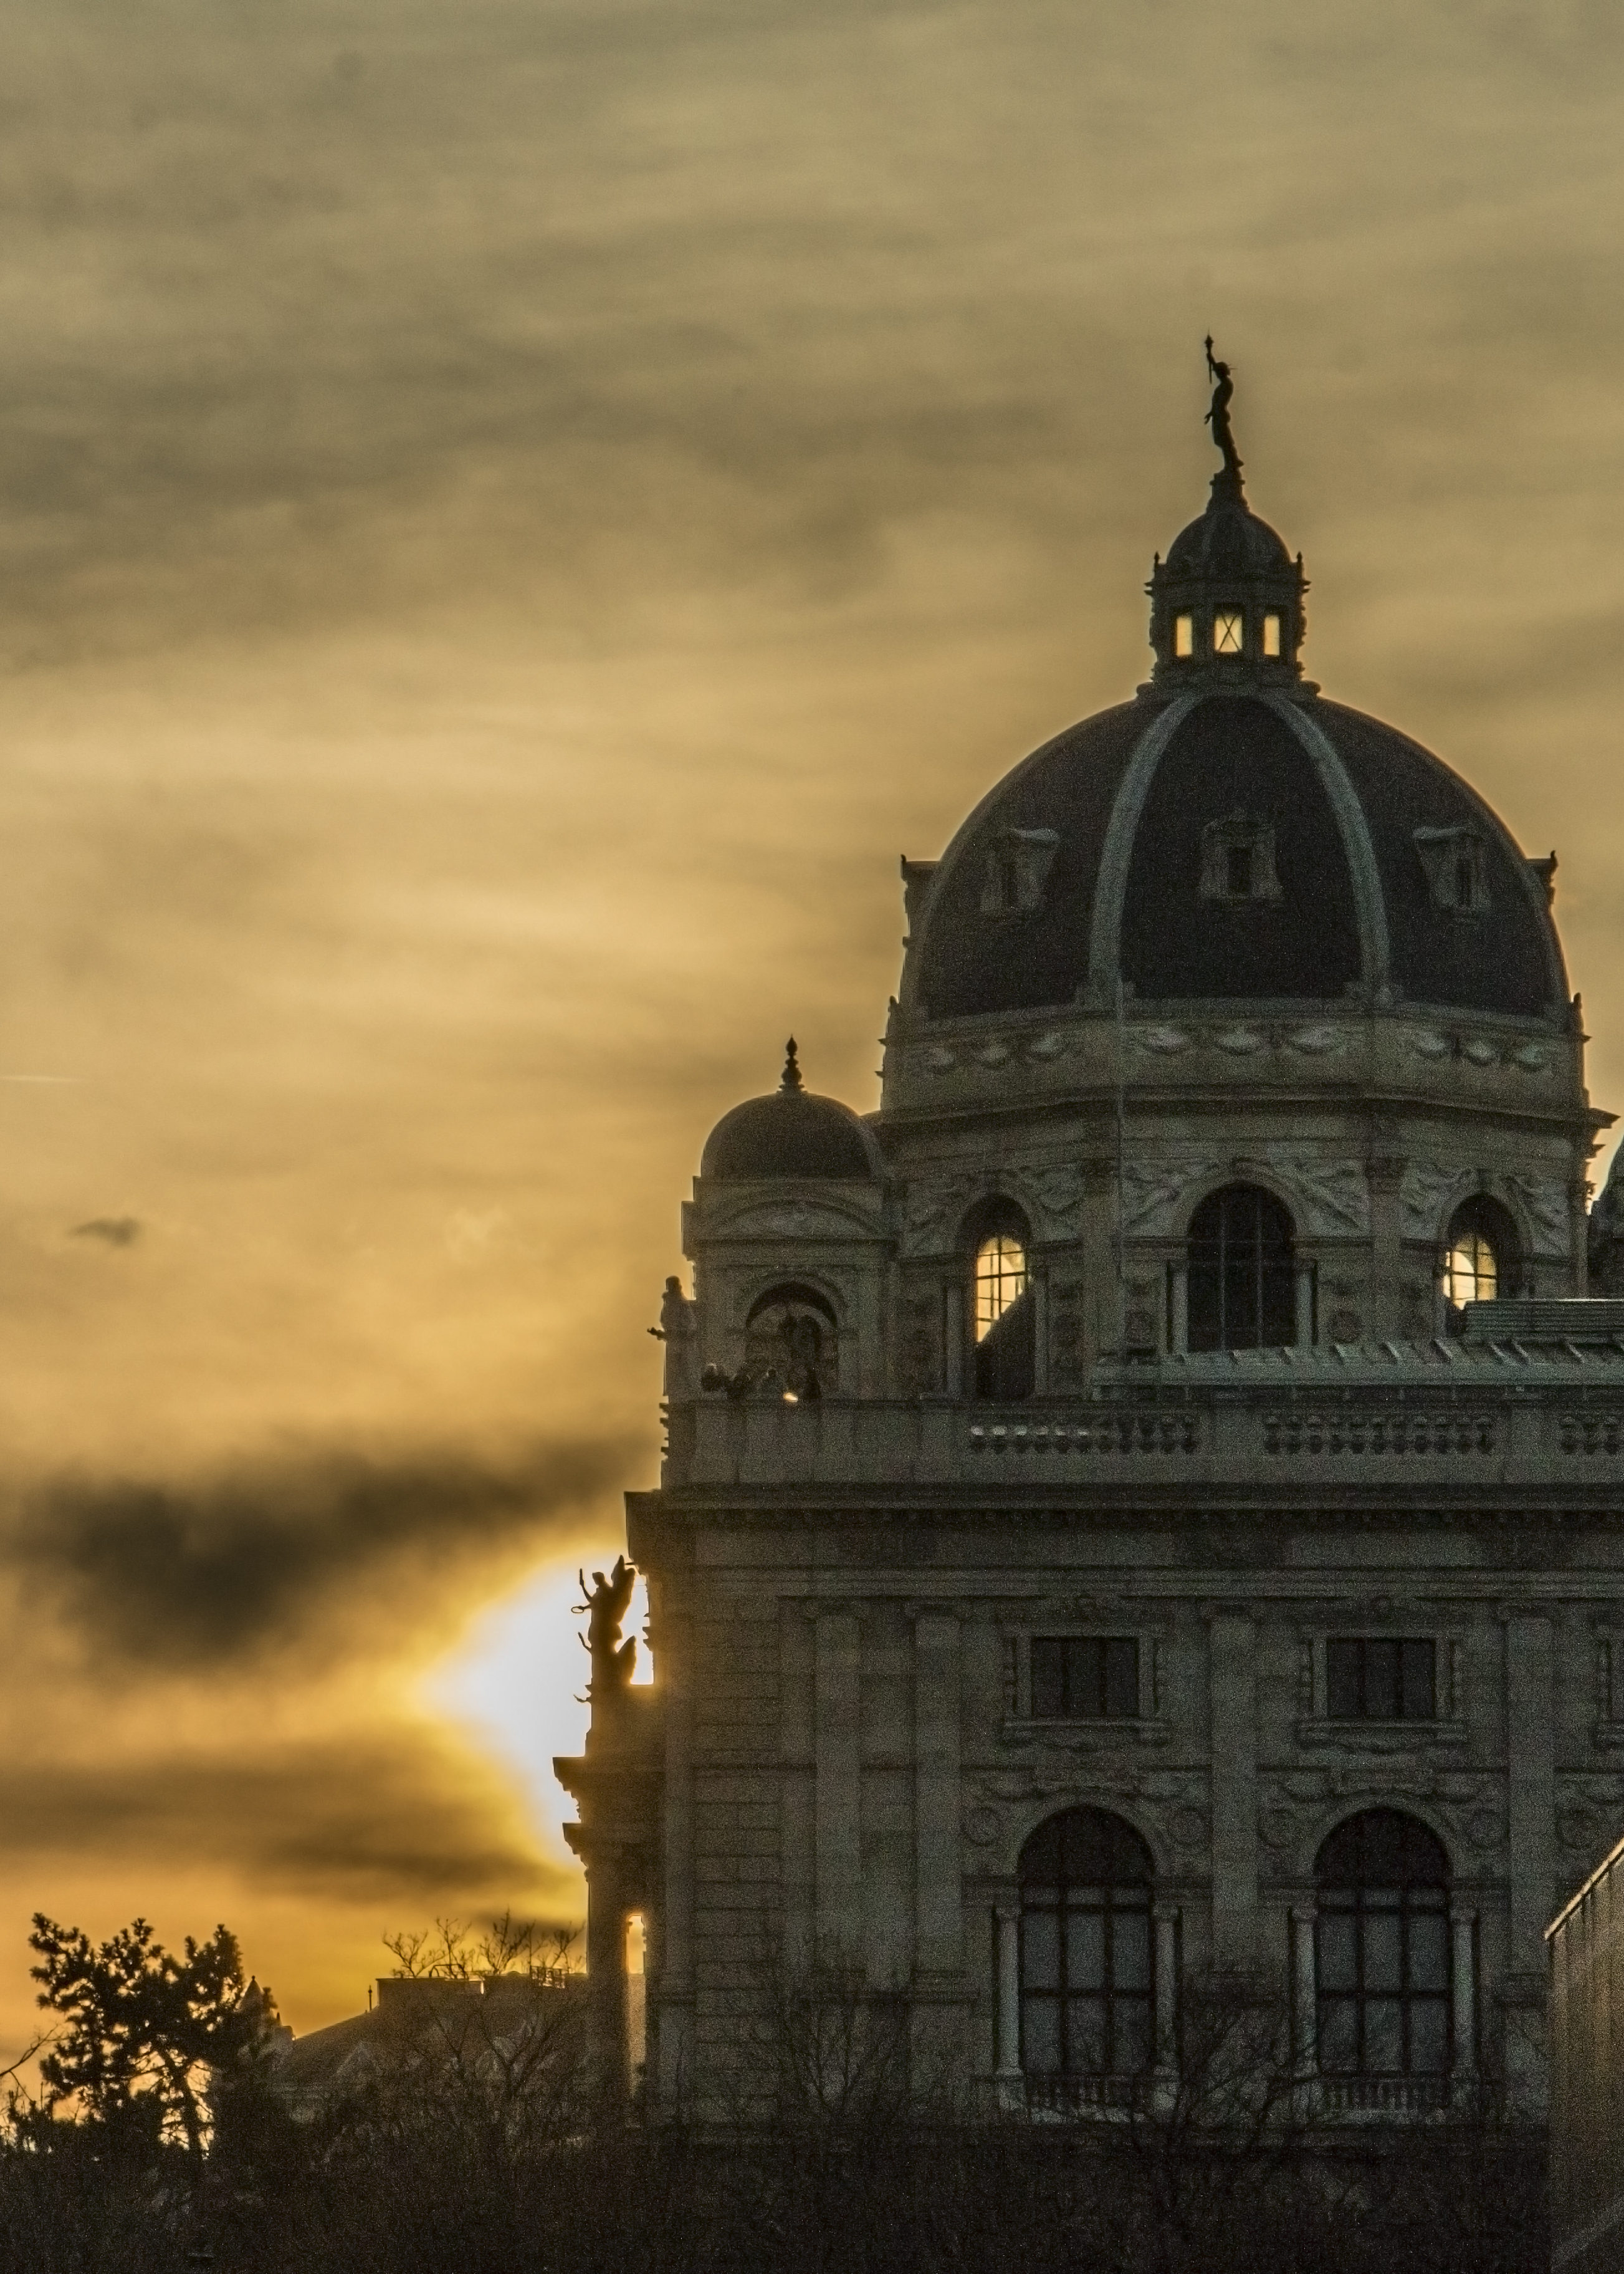
sunset, sky, landmark, dome, architecture, building, place of worship, cloud, church, chapel, byzantine architecture, classical architecture, convent, basilica, stock photography, photography, dusk, evening, historic site, medieval architecture, arch, facade